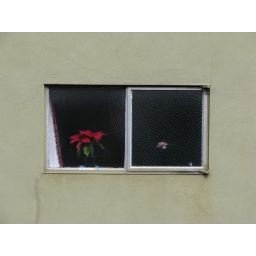
flower in window x 2